Gisela Stuart

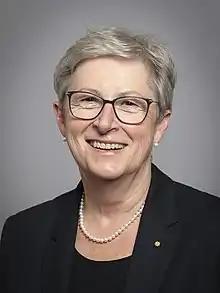
Official portrait, 2020

Gisela Stuart, Baroness Stuart of Edgbaston ("née" Gschaider; born 26 November 1955) is a British-German politician and life peer who served as Member of Parliament (MP) for Birmingham Edgbaston from 1997 to 2017. A former member of the Labour Party, she now sits as a crossbencher in the House of Lords.